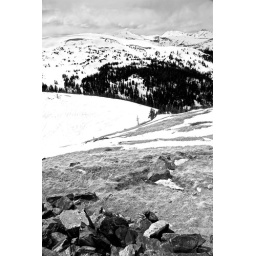
Beautiful in black and white